Peckwater Quadrangle

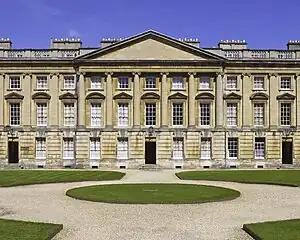
Student housing, Peckwater Quadrangle, Christ Church.

The Peckwater Quadrangle (known as "Peck" to students) is one of the quadrangles of Christ Church, Oxford, England. It is a Grade I listed building.